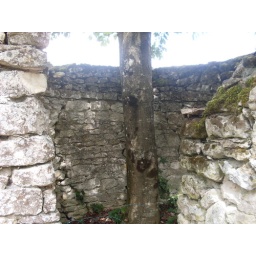
Where the wall has been built around the tree so as not to damage it.